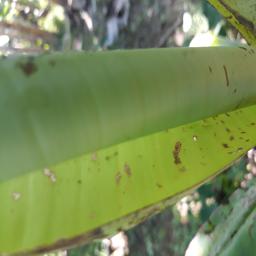
Label: BANANA APHIDS